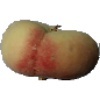
Label: peach_flat